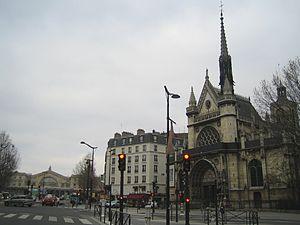
L'enclos Saint-Laurent est le nom d'un emplacement sur lequel se tenait autrefois la foire Saint-Laurent, à Paris. Il était situé au nord de la rue Saint-Laurent, de la rue du Faubourg-Saint-Denis à la rue du Faubourg-Saint-Martin, entre l'église Saint-Laurent de Paris et l'actuelle gare de l'Est et dépendait alors de la maison Saint-Lazare.